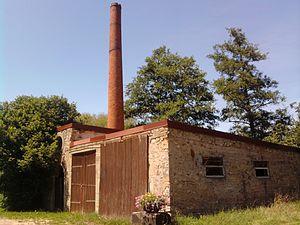
Ancien moulin de Bliesbruck, en Moselle (France), avec sa cheminée, Moyen Âge.
Bliesbruck est une commune française située dans le département de la Moselle et le bassin de vie de la Moselle-est, en région Grand Est.